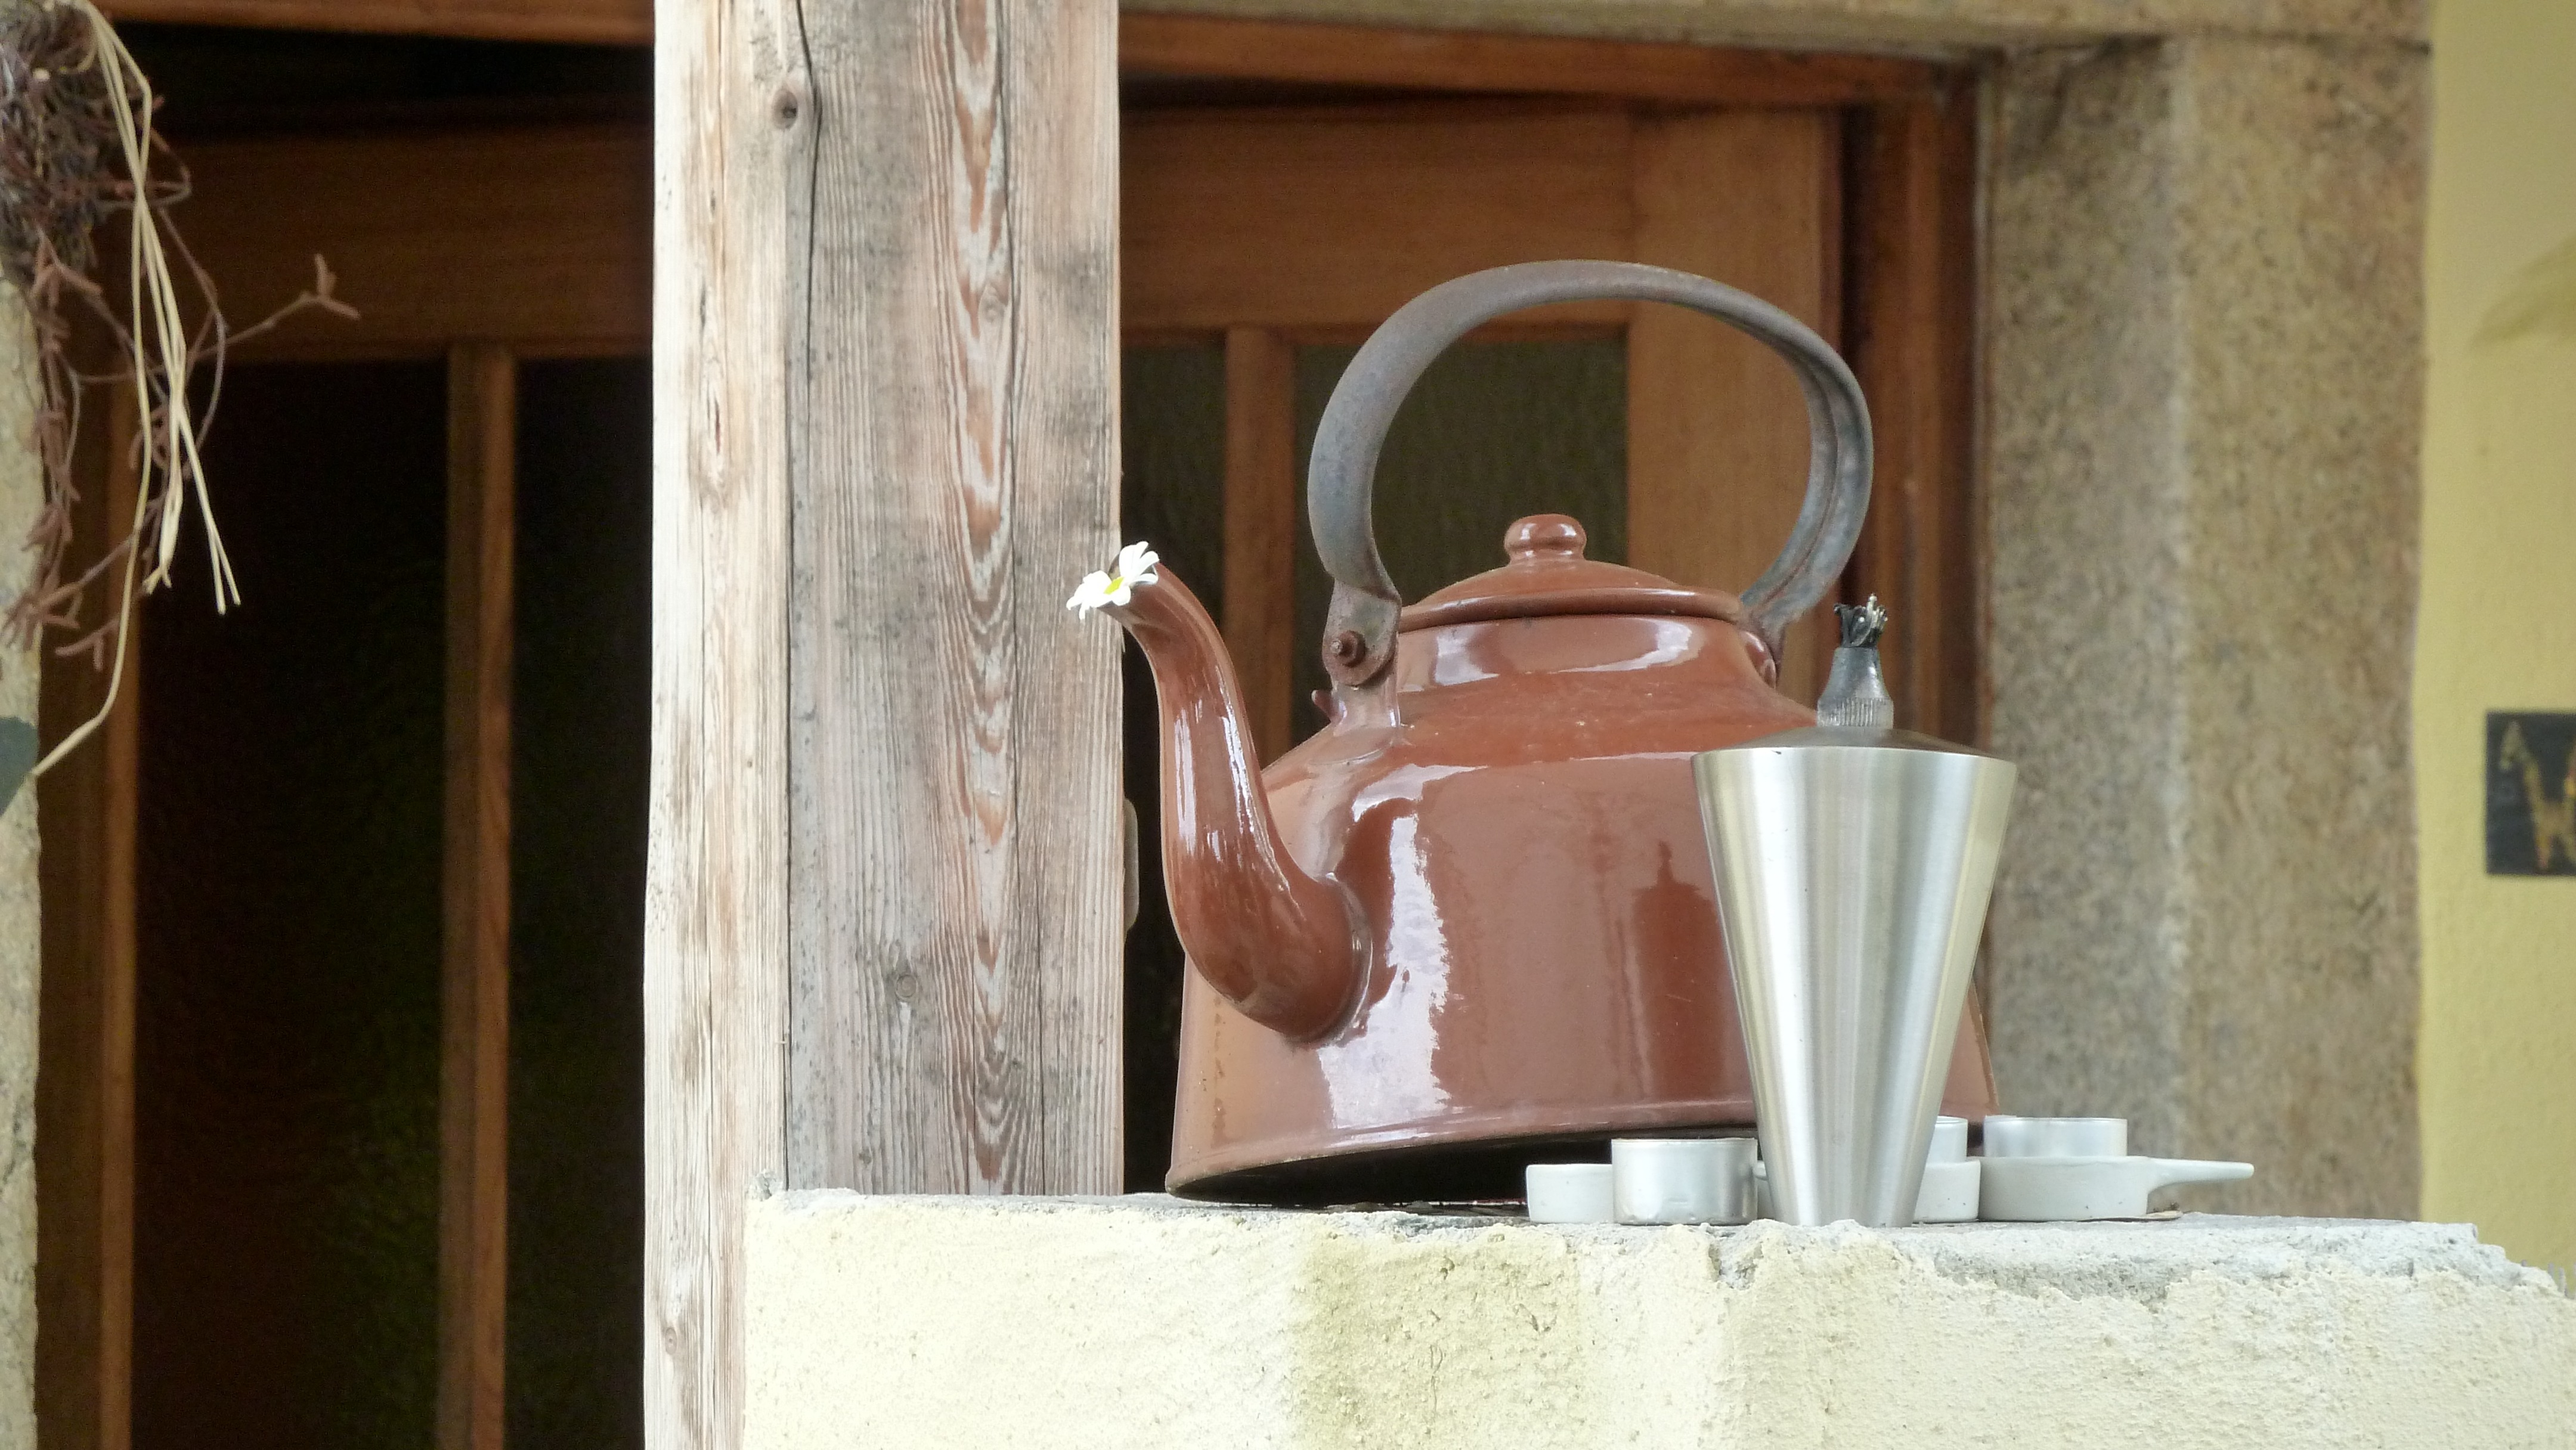
window, teapot, pot, kettle, candle, atmospheric, water boiler, tea kettles